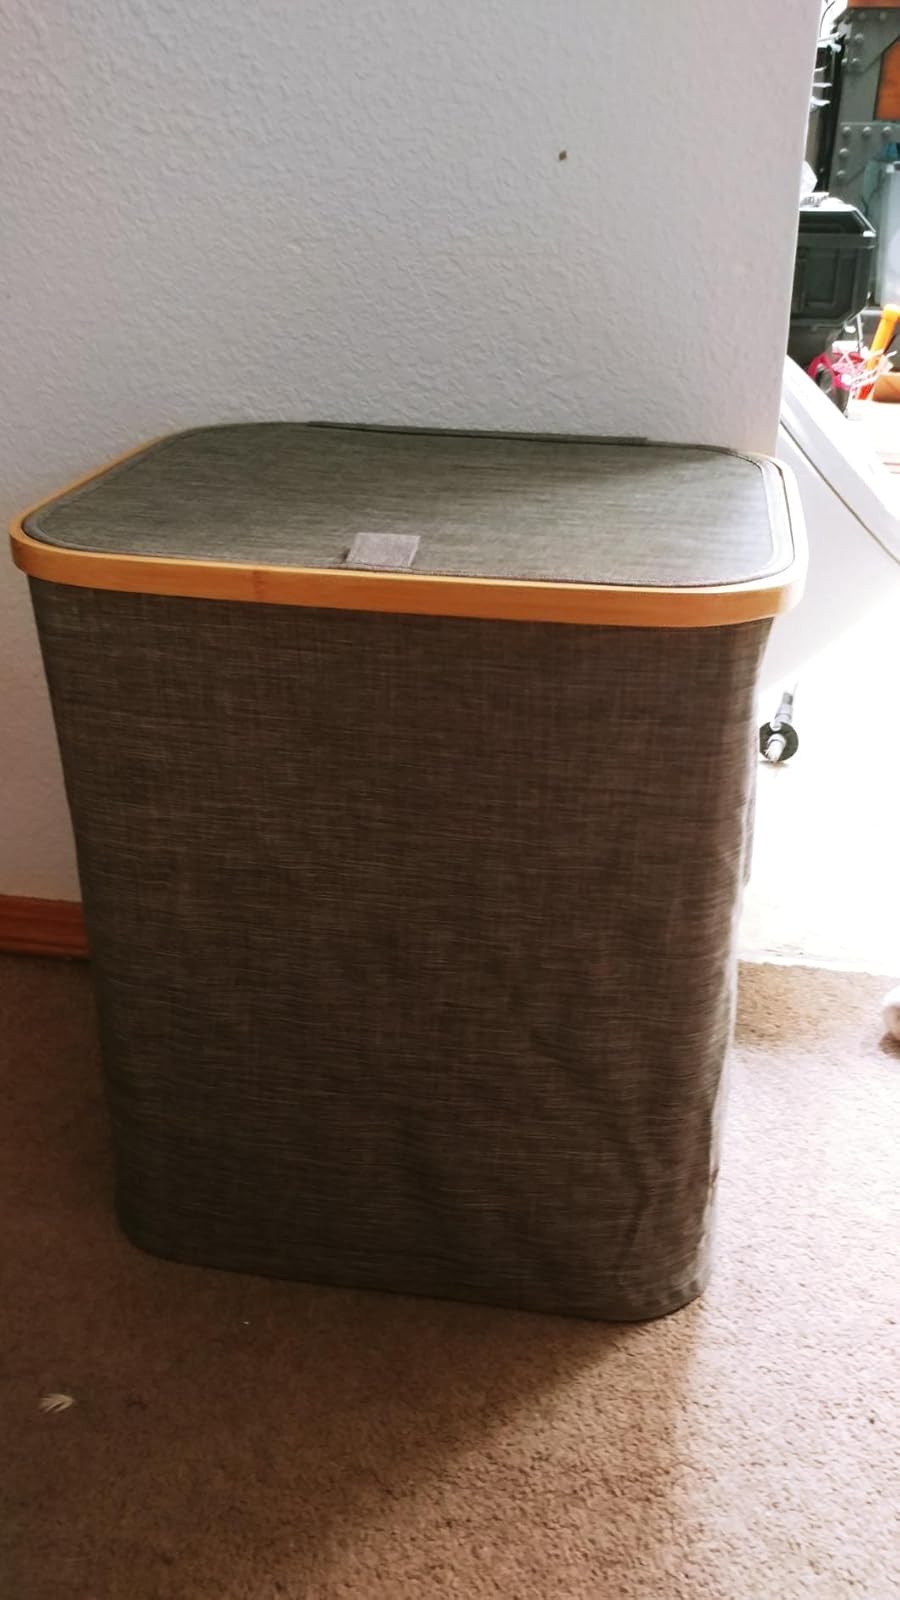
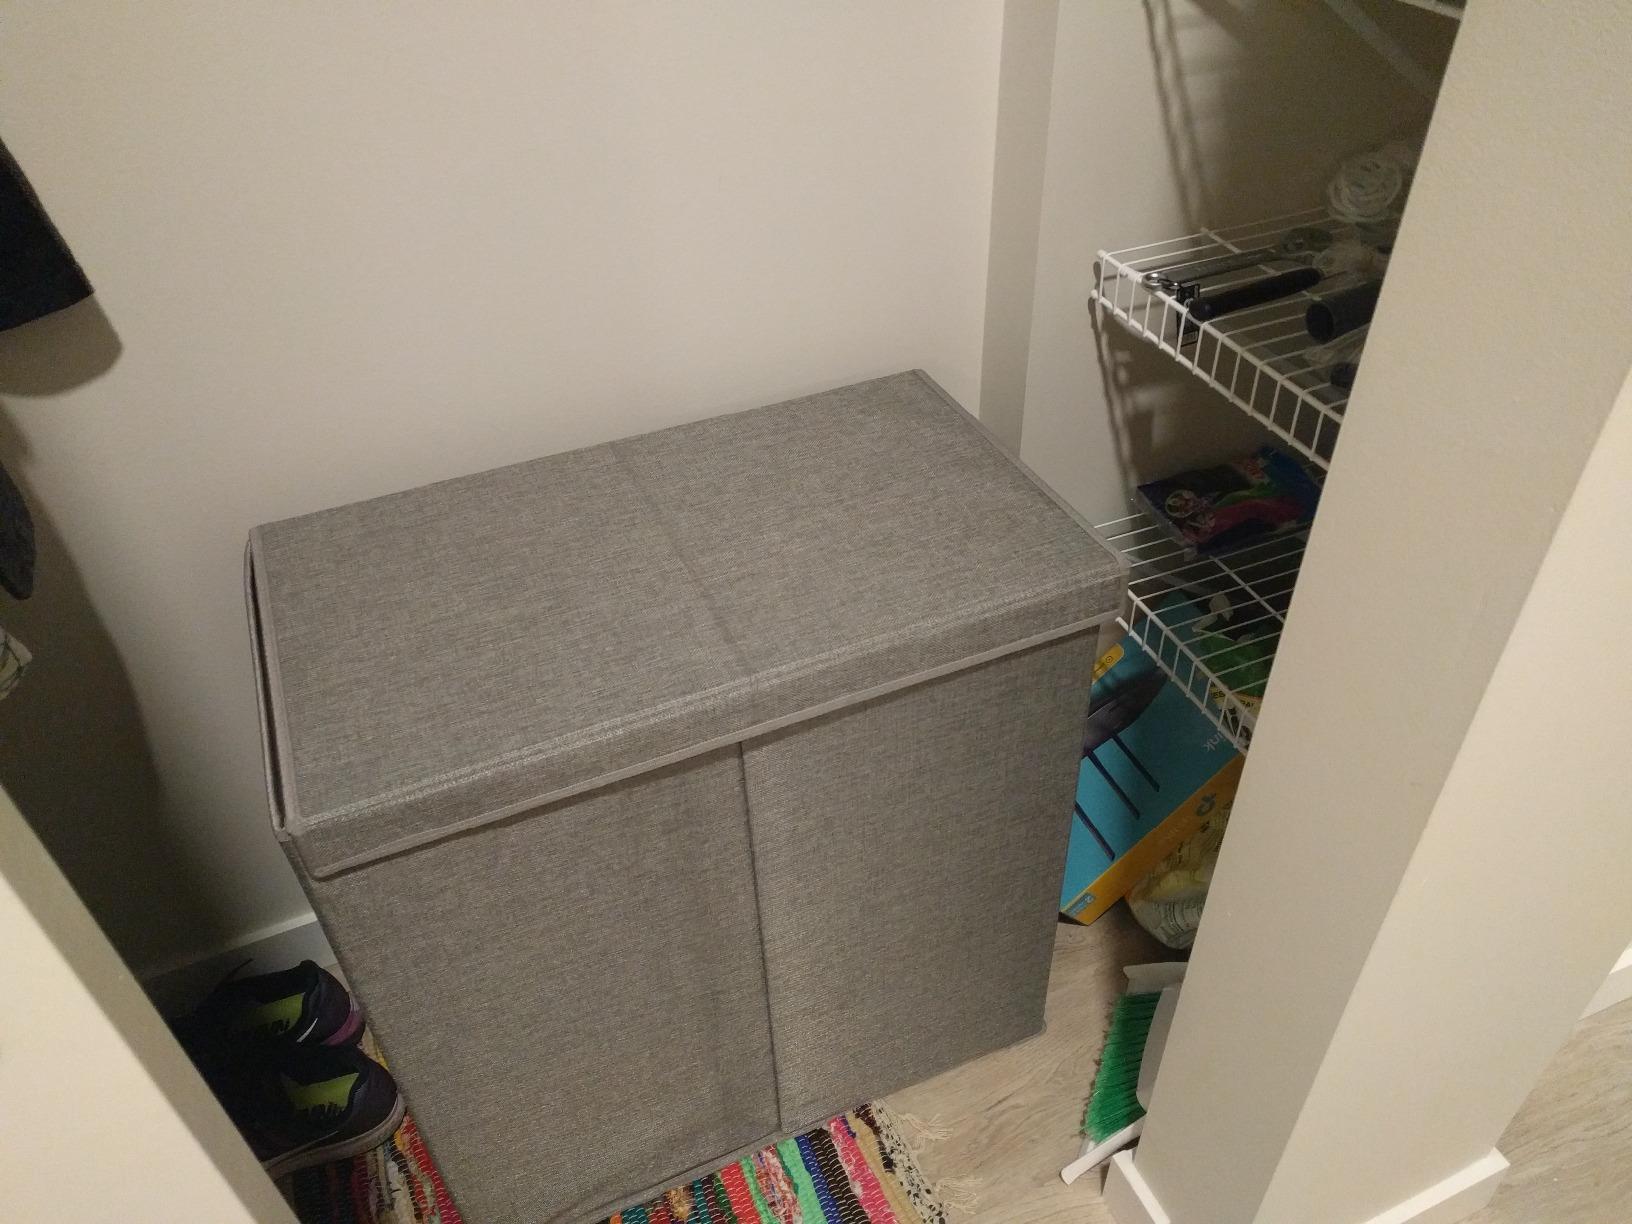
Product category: items_hamper
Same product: no